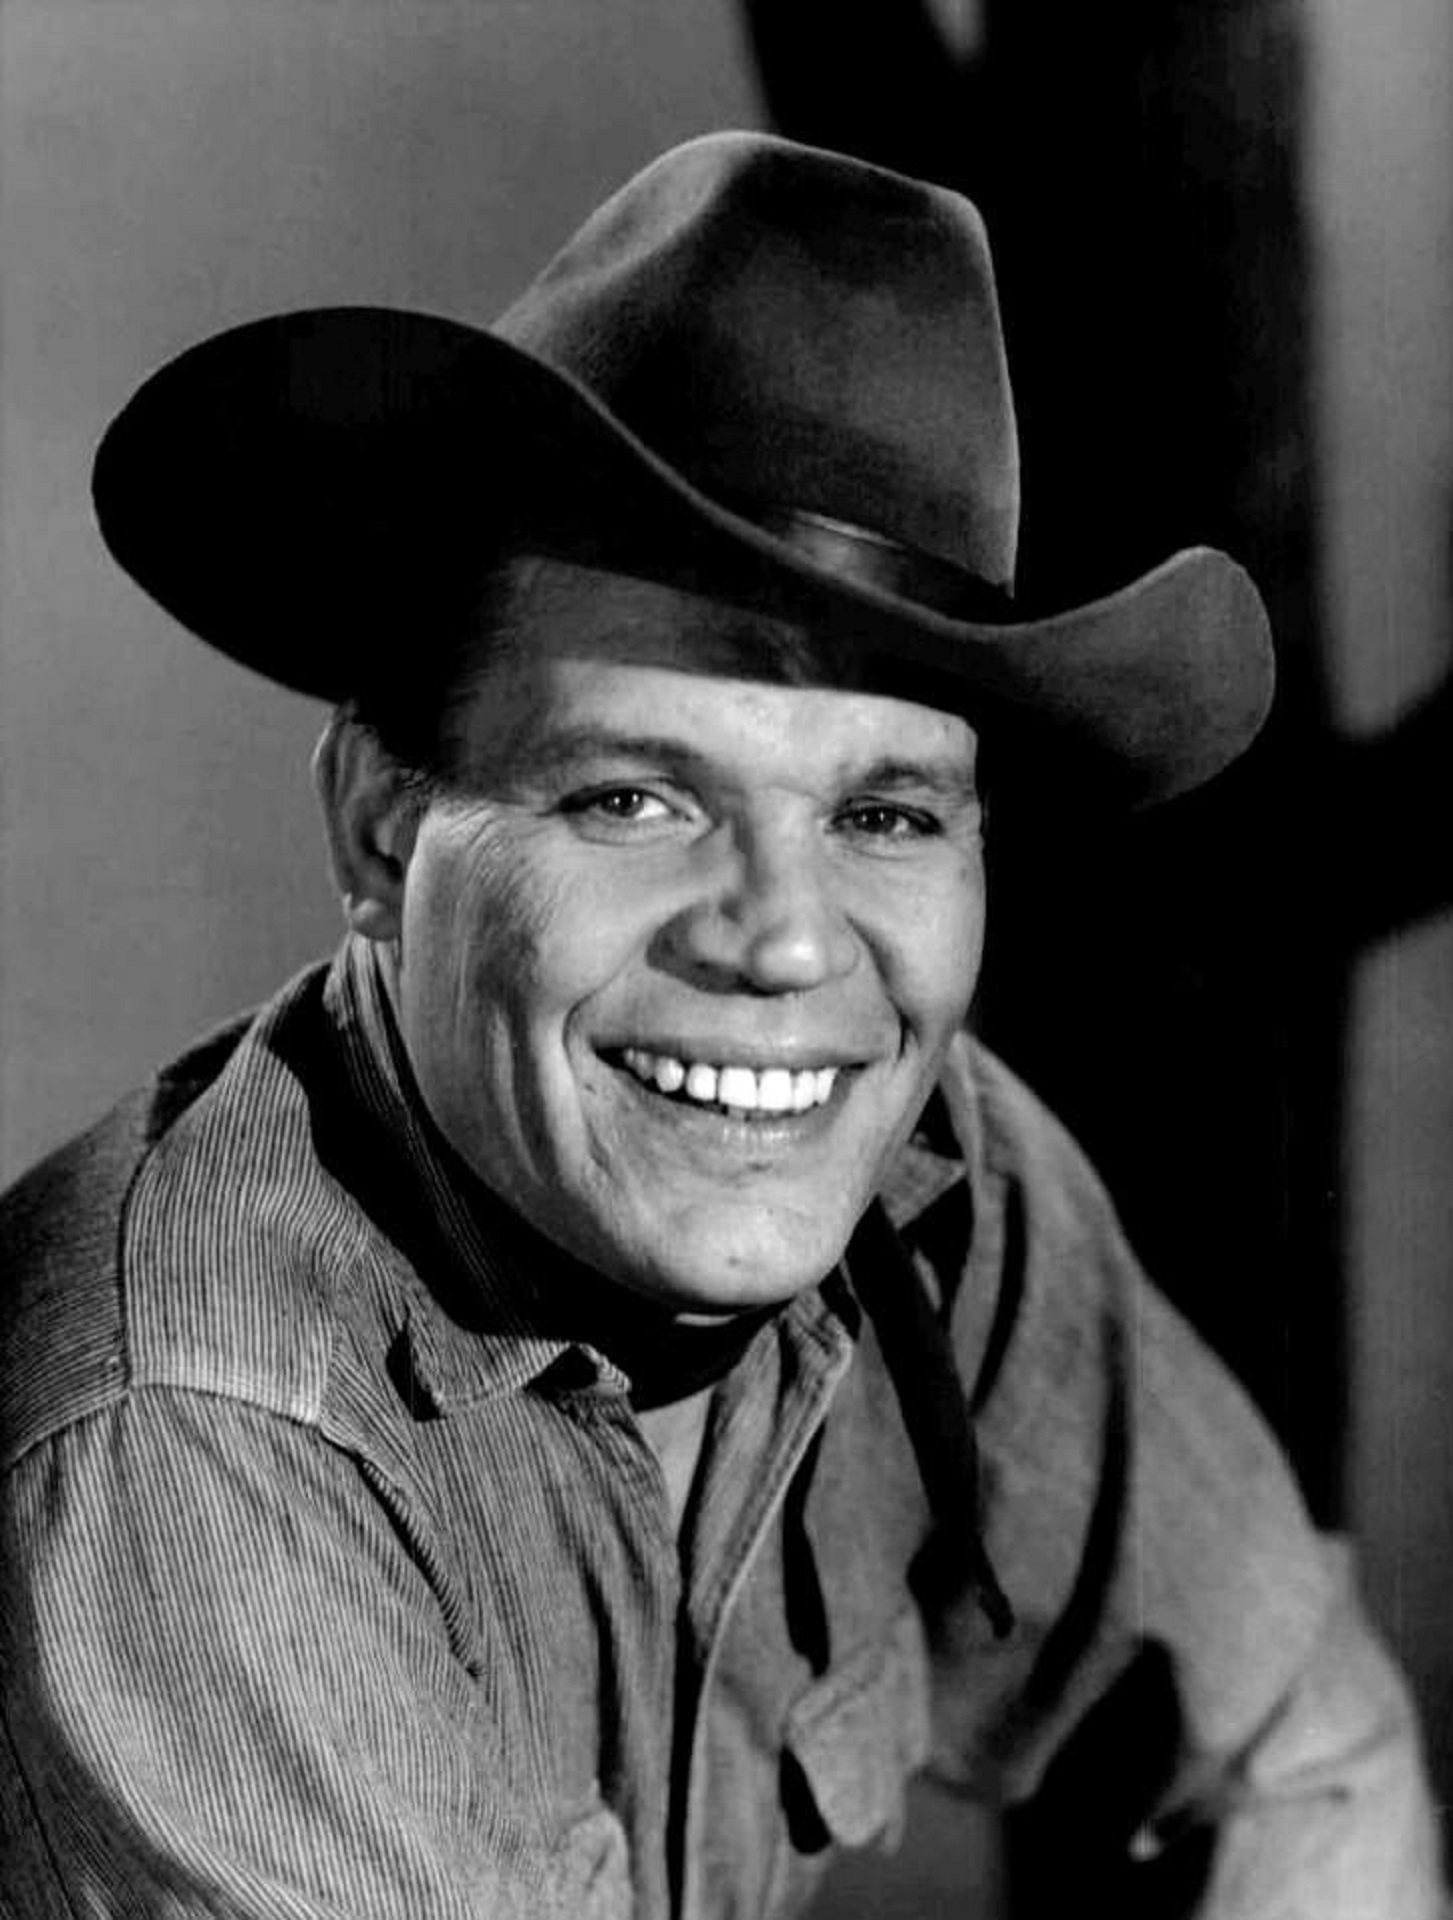
person, black and white, photography, vintage, retro, film, military, hollywood, portrait, hat, television, tv, profession, black, monochrome, gentleman, glasses, cinema, decorated, entertainment, monochrome photography, film noir, motion pictures, neville brand, actor movies